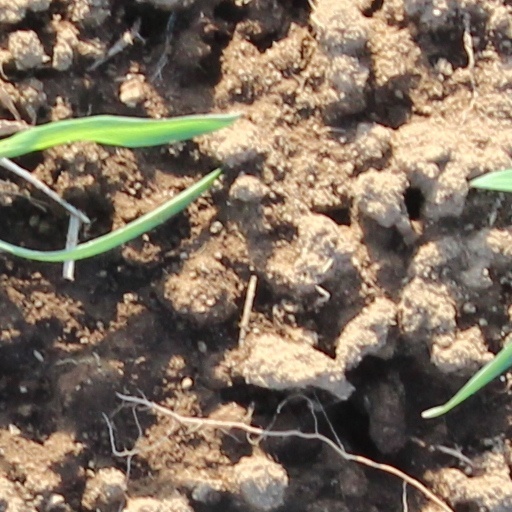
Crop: wheat